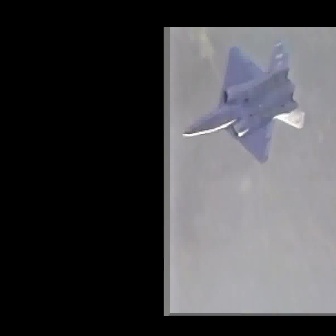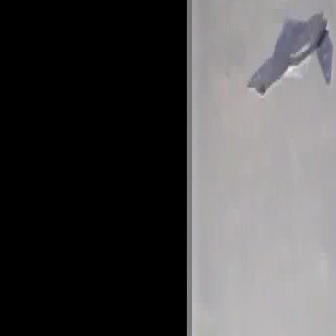
  Please identify the target specified by the bounding box [182,40,304,163] in the first image and locate it in the second image. Return the coordinates in [x_min,y_min,x_max,y_max] format.
Answer: [247,9,333,95]